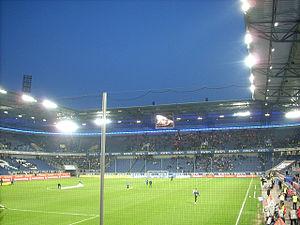
La Schauinsland-Reisen-Arena est un stade de football situé à Duisbourg dans le Land du Rhénanie-du-Nord-Westphalie en Allemagne.